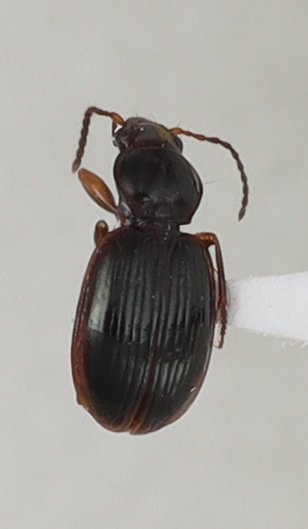
Scientific name: Mecyclothorax konanus
Plot: 17
Trap: E
Collected: 20200915